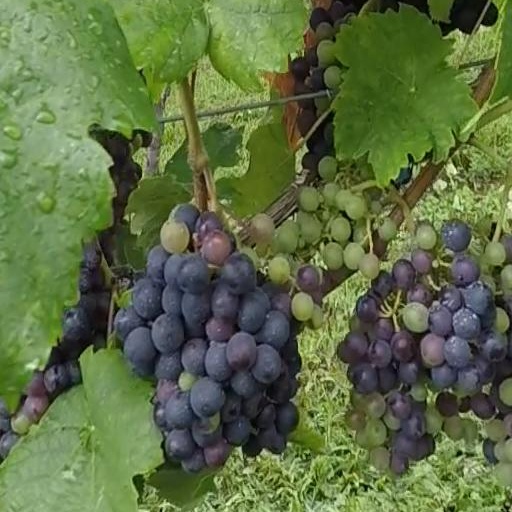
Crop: grape